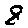
Label: 8